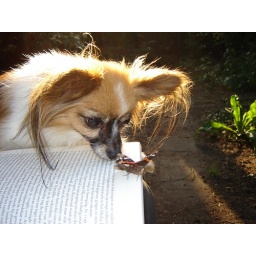
My butterfly dog fascinated by a butterfly